The Pirates of Penzance

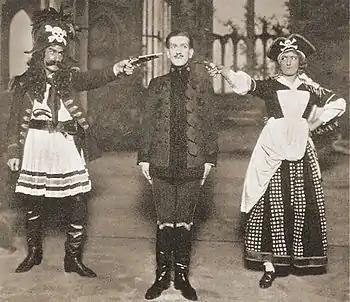
"Have mercy on us!"

Left alone, Frederic, who is to lead the police, reflects on his opportunity to atone for a life of piracy ("Now for the pirates' lair"), at which point he encounters Ruth and the Pirate King. They have realised that Frederic's apprenticeship was worded so as to bind him to them until his twenty-first "birthday" – and, because that birthday happens to be on 29 February (in a leap year), it means that technically only five birthdays have passed ("When you had left our pirate fold"), and he will not reach his twenty-first birthday until he is in his eighties. Frederic is convinced by this logic and agrees to rejoin the pirates. He then sees it as his duty to inform the Pirate King of the Major-General's deception. The outraged outlaw declares that the pirates' "revenge will be swift and terrible" ("Away, away, my heart's on fire").